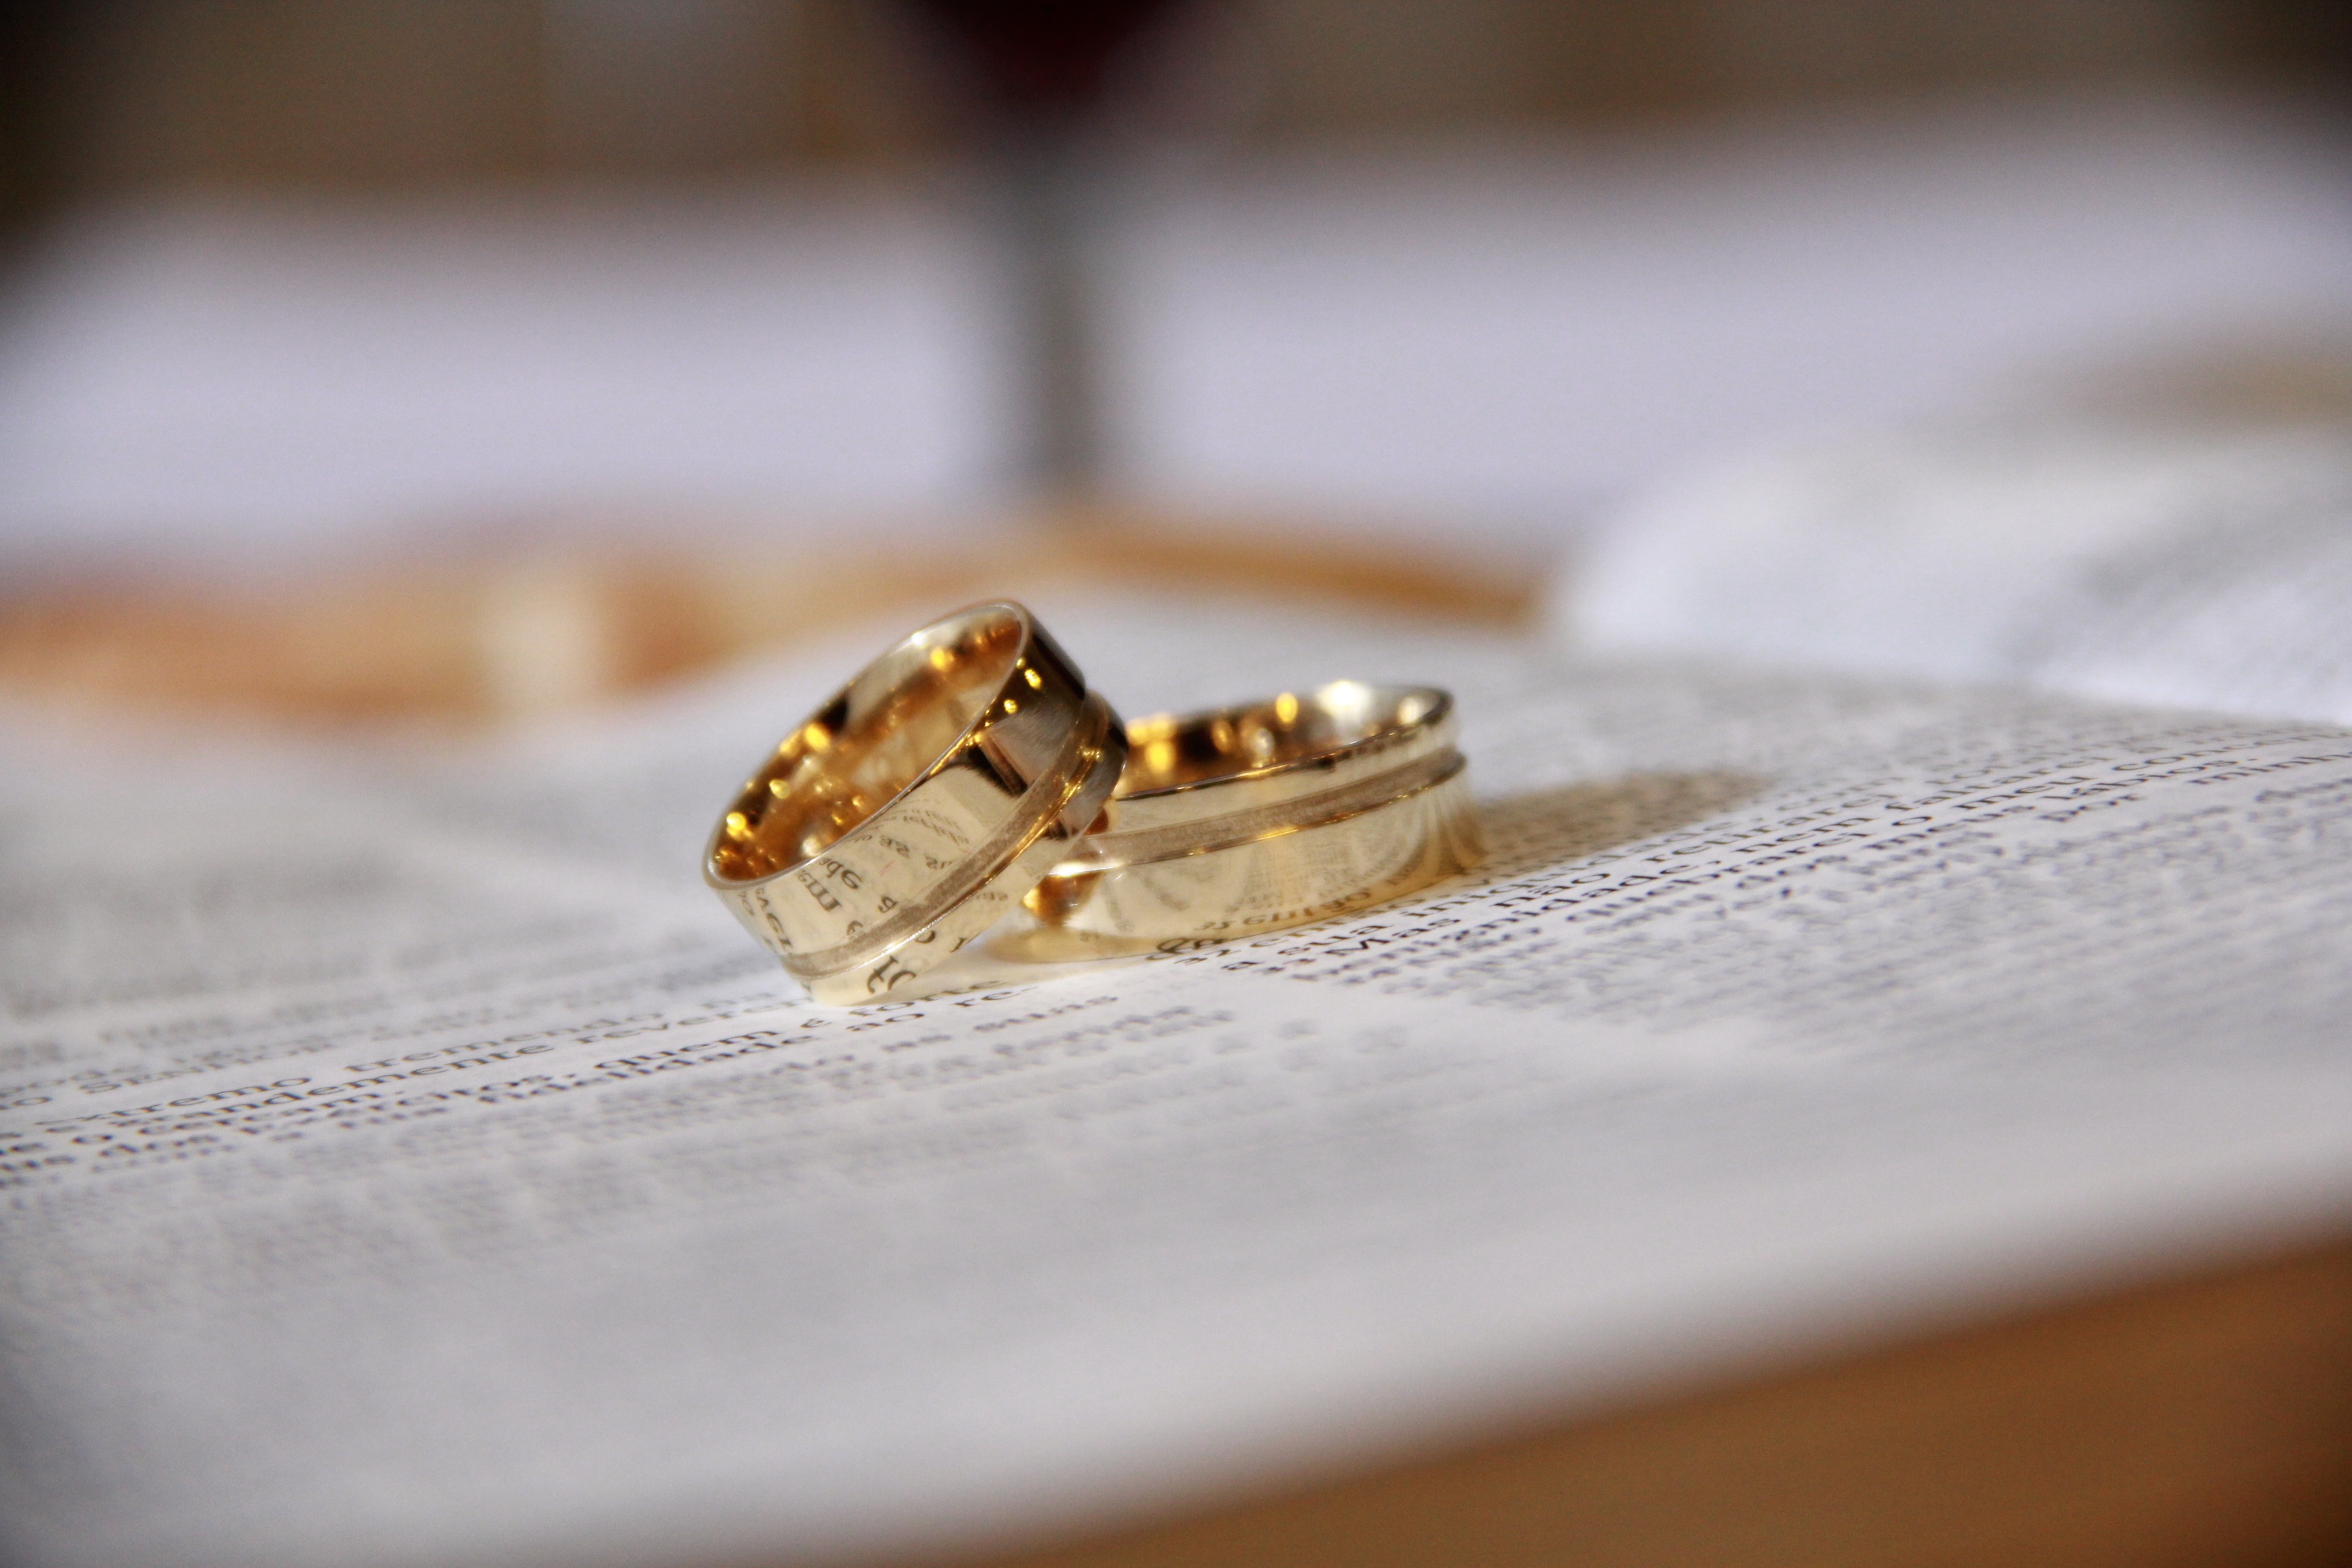
hand, ring, metal, yellow, marriage, bible, wedding ring, close up, jewellery, gold, diamond, macro photography, alliances, fashion accessory